Baddesley Clinton

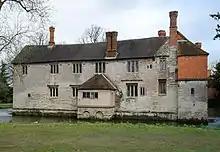
Baddesley Clinton rear (south-west) elevation

In 1438, John Brome, Under-Treasurer of England, purchased the manor, which passed to his son, Nicholas Brome (d.1517), who rebuilt the nearby parish church dedicated to St Michael, as a penance for having murdered the parish priest, a crime reputed to have been committed inside the house. The house from this period was equipped with gun-ports, and possibly a drawbridge over the moat. When Nicholas Brome died in 1517, the house passed to his daughter, who in 1500 had married Sir Edward Ferrers, Sheriff of Warwickshire. The house remained in the Ferrers family until 1940, when it was purchased by Thomas Walker, a relative of the family who changed his name to Ferrers. His son, who inherited it in 1970, sold the estate in 1980 to the National Trust, which now manages it.